St Giles in the Wood

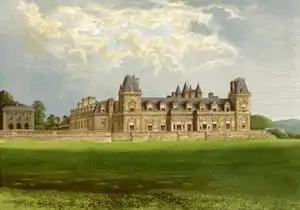
Stevenstone House, built by Hon. Mark Rolle between 1868 and 1872, demolished

The most notable historic residence within the parish is Stevenstone House, now demolished, the seat of the Rolle family since the 16th century, which when held by Hon. Mark Rolle (d.1907) were the largest landowners in Devon with over 55,000 acres.